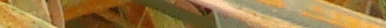
Label: Wheat___Brown_Rust